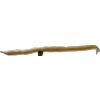
Label: bean_pod